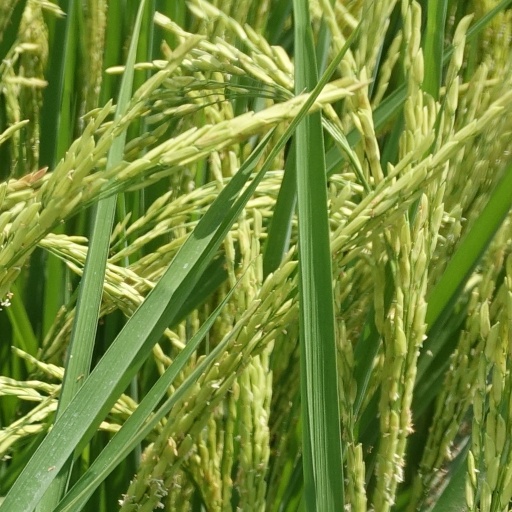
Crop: rice